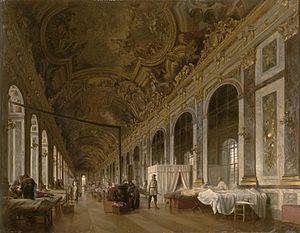
La galerie des Glaces ou Grande Galerie est une galerie de grand apparat de style baroque située dans le château de Versailles, dont elle est l'une des pièces emblématiques. Conçue et construite de 1678 à 1684 par l'architecte Jules Hardouin-Mansart, elle était alors destinée à illustrer le pouvoir du monarque absolu Louis XIV et à éblouir ses visiteurs, par son ornementation, par sa riche iconographie composée par Charles Le Brun et par ses dimensions inédites. Longue de 73 m, large de 10,50 m, la galerie est revêtue de 357 glaces, soit 21 glaces à chacune des 17 arches faisant face à 17 fenêtres. Située au premier étage du corps central du château, elle fait face, à l'ouest, aux jardins de Versailles, dont elle achève la perspective.